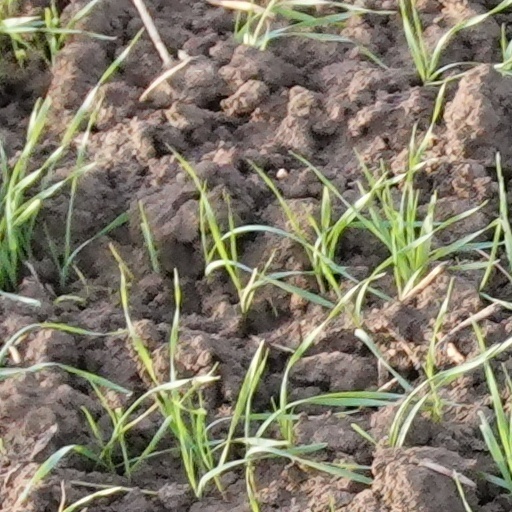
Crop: wheat